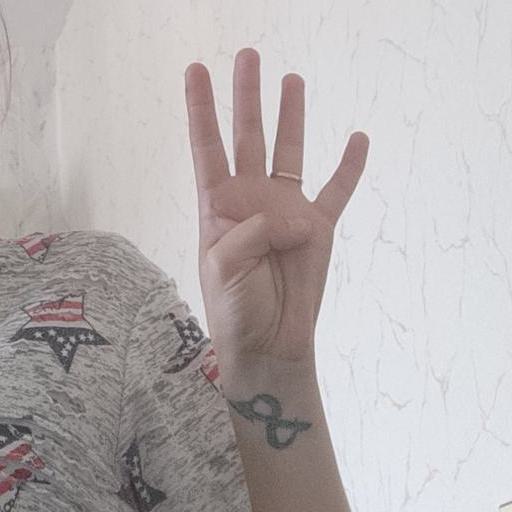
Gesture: four